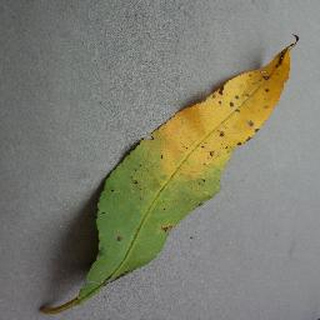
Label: peach_bacterial_spot